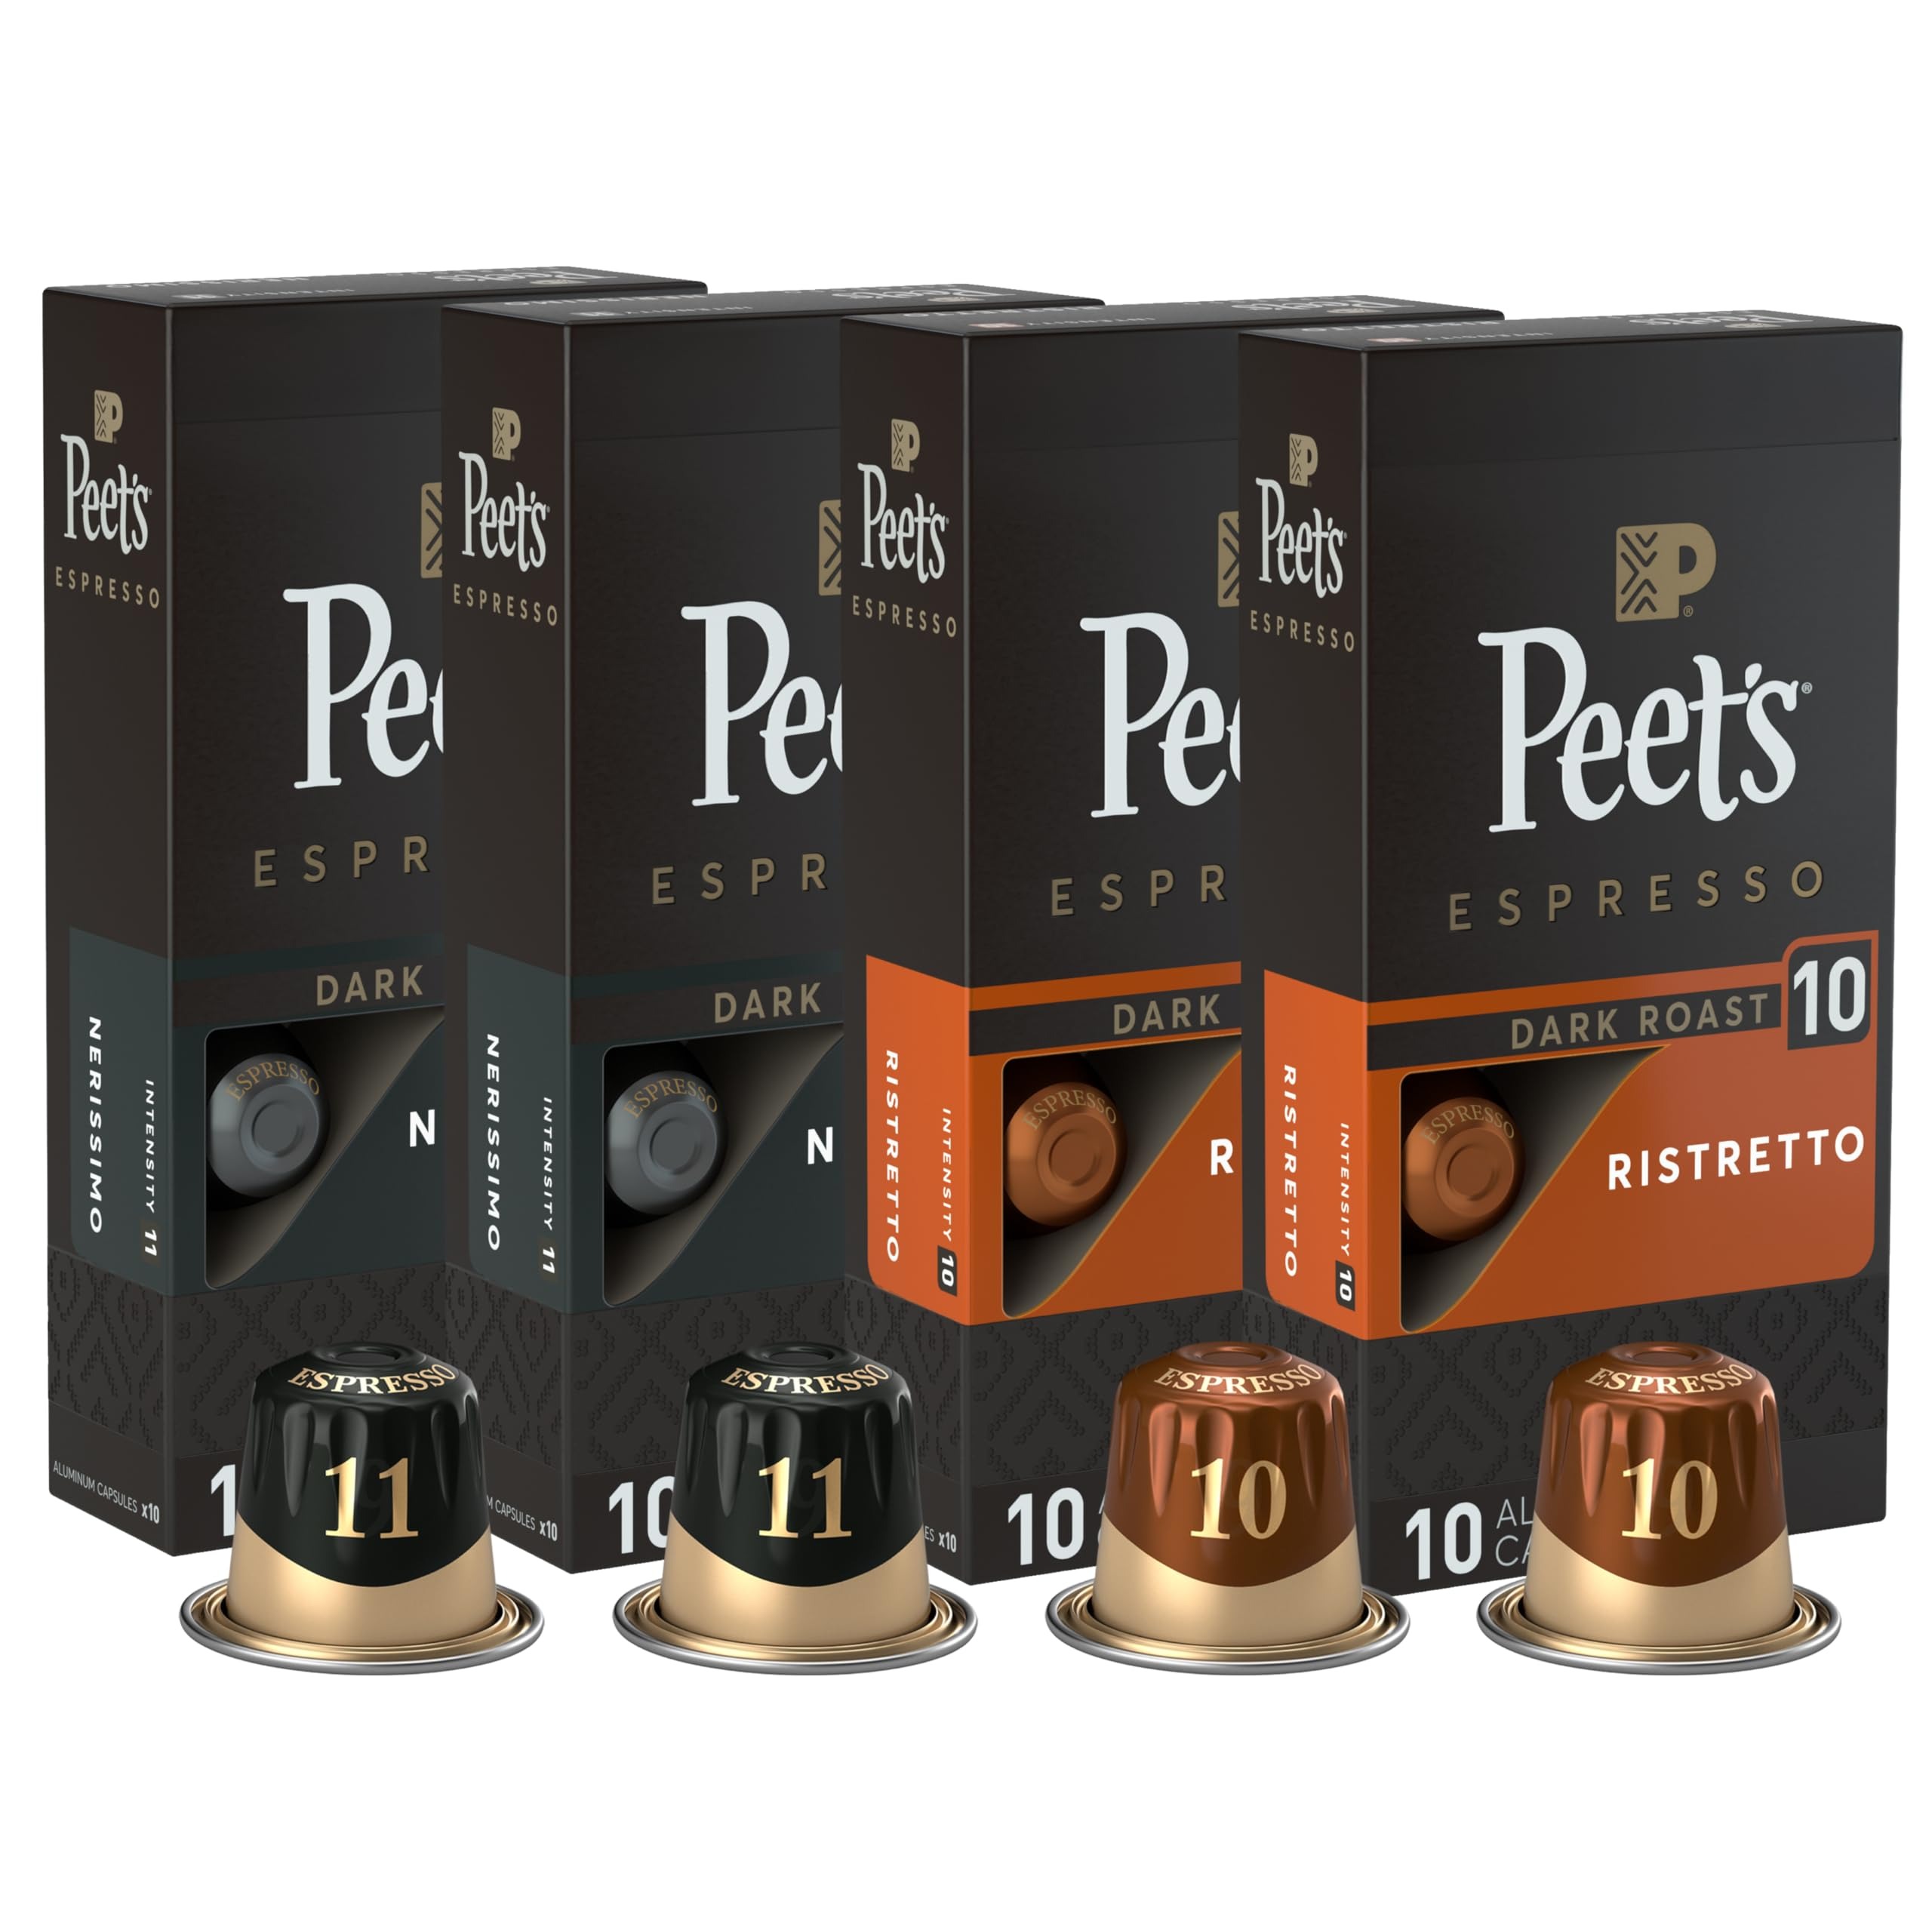
Item Name: Peet's Coffee, Dark Roast Espresso Capsules Variety Pack, Compatible with Nespresso Original Machine - Intensity 10-11, 40 Count (4 Boxes of 10 Espresso Capsules)
Bullet Point 1: Contains four (4) Boxes of 10 Peet's Coffee Espresso Capsules, Two Boxes of Ristretto and Two Boxes of Nerissimo (40 Espresso Capsules Total)
Bullet Point 2: Flavor and Roast: Ristretto (Spice, Chocolate. Dark Roast) and Nerissimo (Bittersweet Indulgence. Dark Roast)
Bullet Point 3: Peet’s Espresso Capsules are compatible with the Nespresso Original Machines*, Essenza Mini, Essenza Plus, Pixie, CitiZ, Lattissima, KitchenAid, and Creatista Nespresso Original machines.* Not compatible with Nespresso Vertuo machines. *Peet's is not affiliated with the Nespresso brand.
Bullet Point 4: Recyclable: Peet’s aluminum capsules are recyclable through our mail-back program. Each aluminum capsule is sealed to preserve that delicious aroma and flavor for an intense espresso experience
Bullet Point 5: How to Brew: Peet's capsules work with Ristretto (0.85 OZ / 25 ml) or Espresso (1.35 OZ / 40 ml) pulls on your brewer.
Value: 40.0
Unit: Count

Price: 53.235